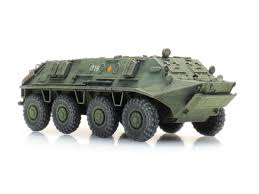
Label: BTR-60